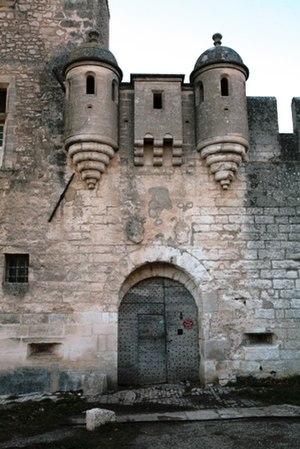
Le château de Javon est situé sur les hauteurs de la commune de Lioux, au nord du village en direction de Sault.
Le Maquis Ventoux, appartenant au réseau désigné sous le nom de code R2, a été au cours de la Seconde Guerre mondiale l'un des plus importants maquis de Provence. Il le doit d'abord à la position stratégique du massif dans la vallée du Rhône puis au nombre de réfractaires s'y étant réfugiés entre 1939 et 1940 ainsi qu'à l'accueil de la population sur place.
Cet article recense de manière non exhaustive les châteaux, maisons fortes, mottes castrales, situés dans le département français de Vaucluse. Il est fait état des inscriptions et classements au titre des monuments historiques.
Cet article recense les monuments historiques du département de Vaucluse, en France.